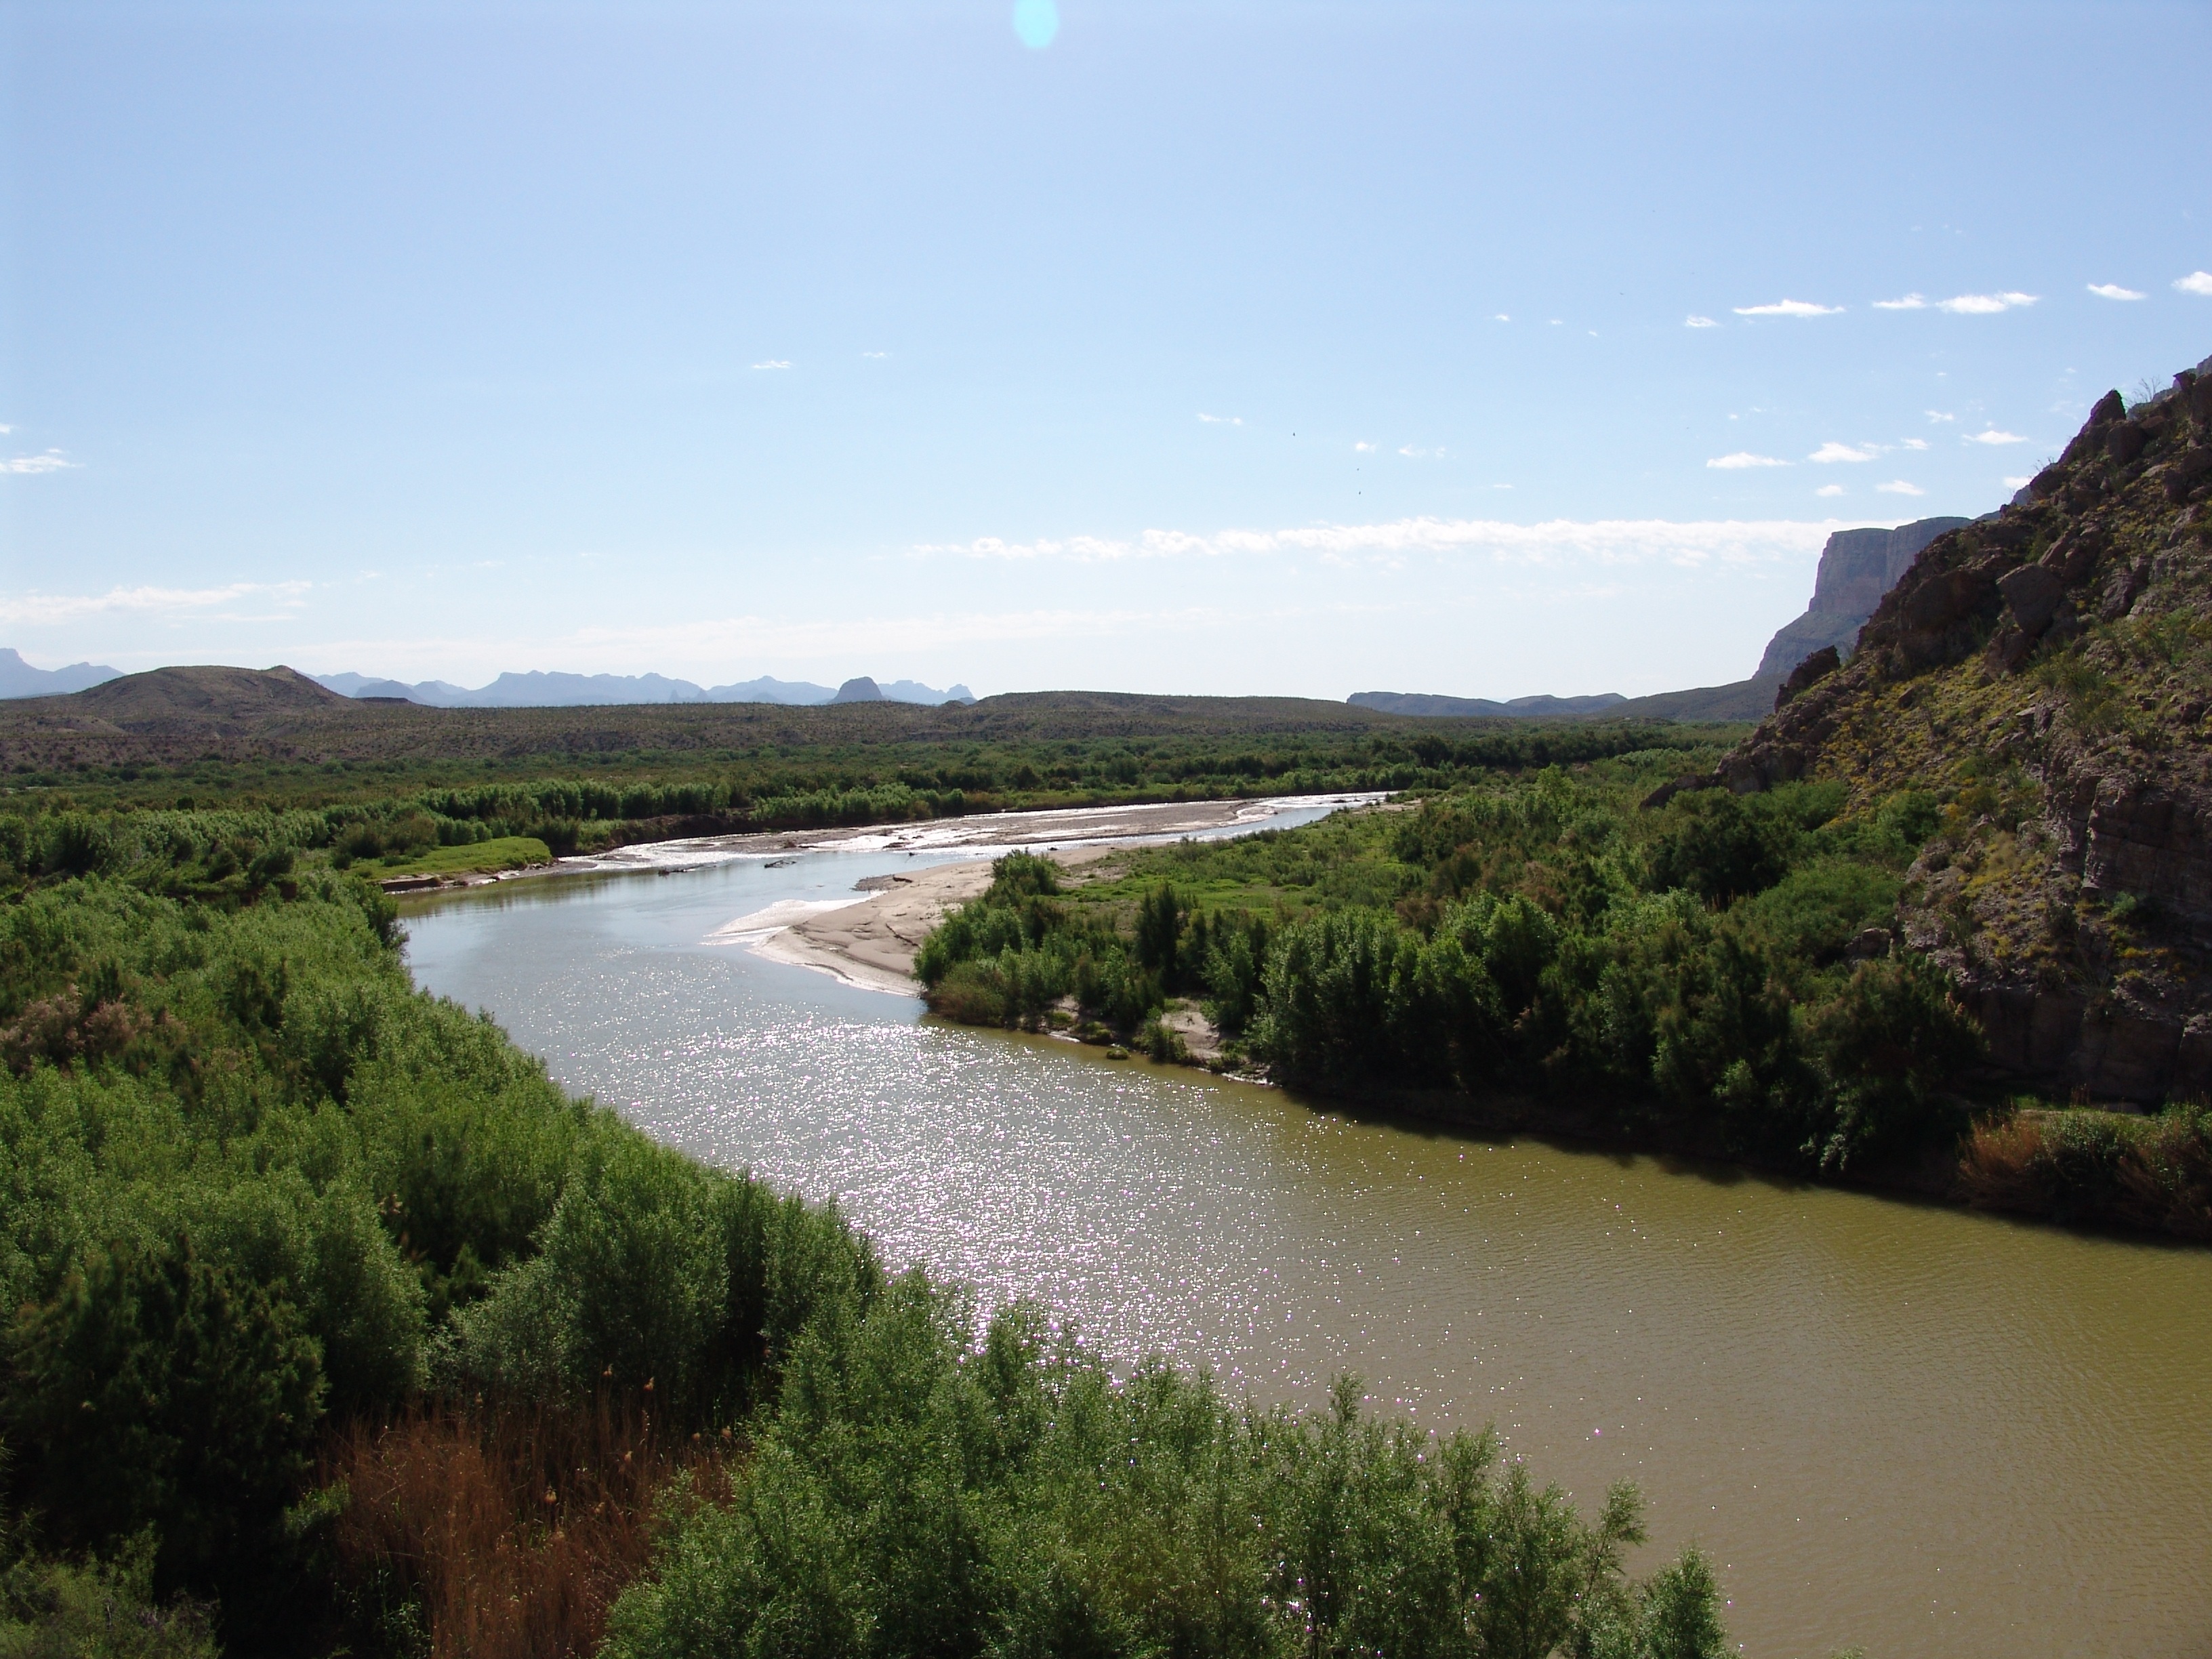
coast, water, nature, marsh, lake, river, usa, america, united states of america, reservoir, waterway, body of water, places of interest, united states, wetland, texas, loch, ecosystem, estuary, landform, big bend national park, geographical feature, rio bravo